Remembrancer (horse)

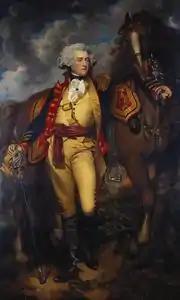
The 10th Earl of Strathmore, who bred and owned Remembrancer.

Until 1913, there was no requirement for British racehorses to have official names, and the horse who later became known as Remembrancer competed in 1803 as "Lord Strathmore's b. c. by Pipator out of Queen Mab".